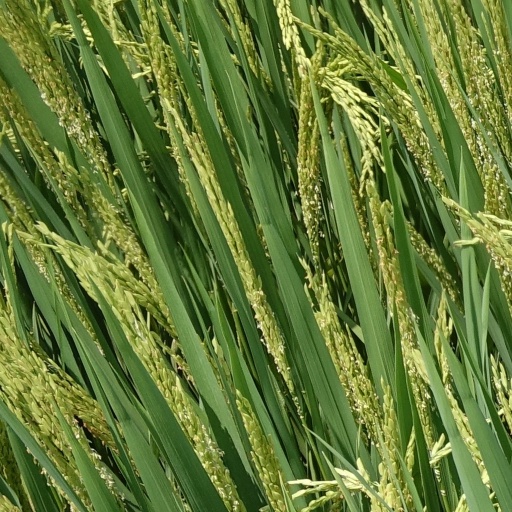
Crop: rice